Karako

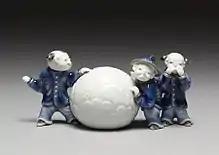
Hirado ware brush rest depicting three "karako" Chinese boys in the process of rolling a snowball

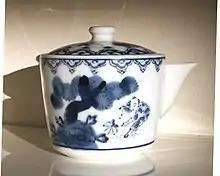
"Sencha" "kyūsu" Arita ware "sometsuke" with glazed "karako" motifs

Karako (唐子) is a Japanese term used in art with the depiction of Chinese children playing. The literal translation means "Tang children". The children tend to be depicted with a particular hairstyle that is knotted at the top and shaved on both sides of the head.